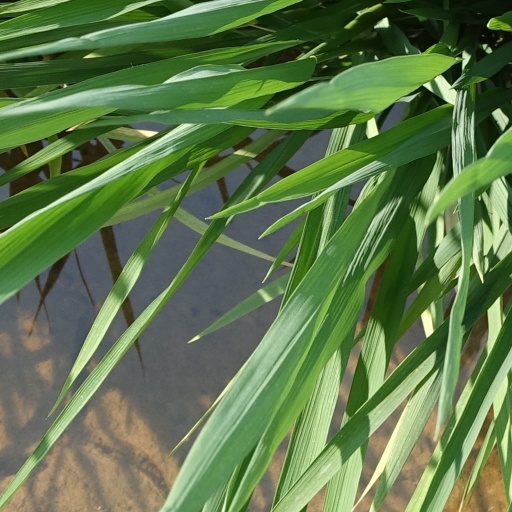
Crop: rice